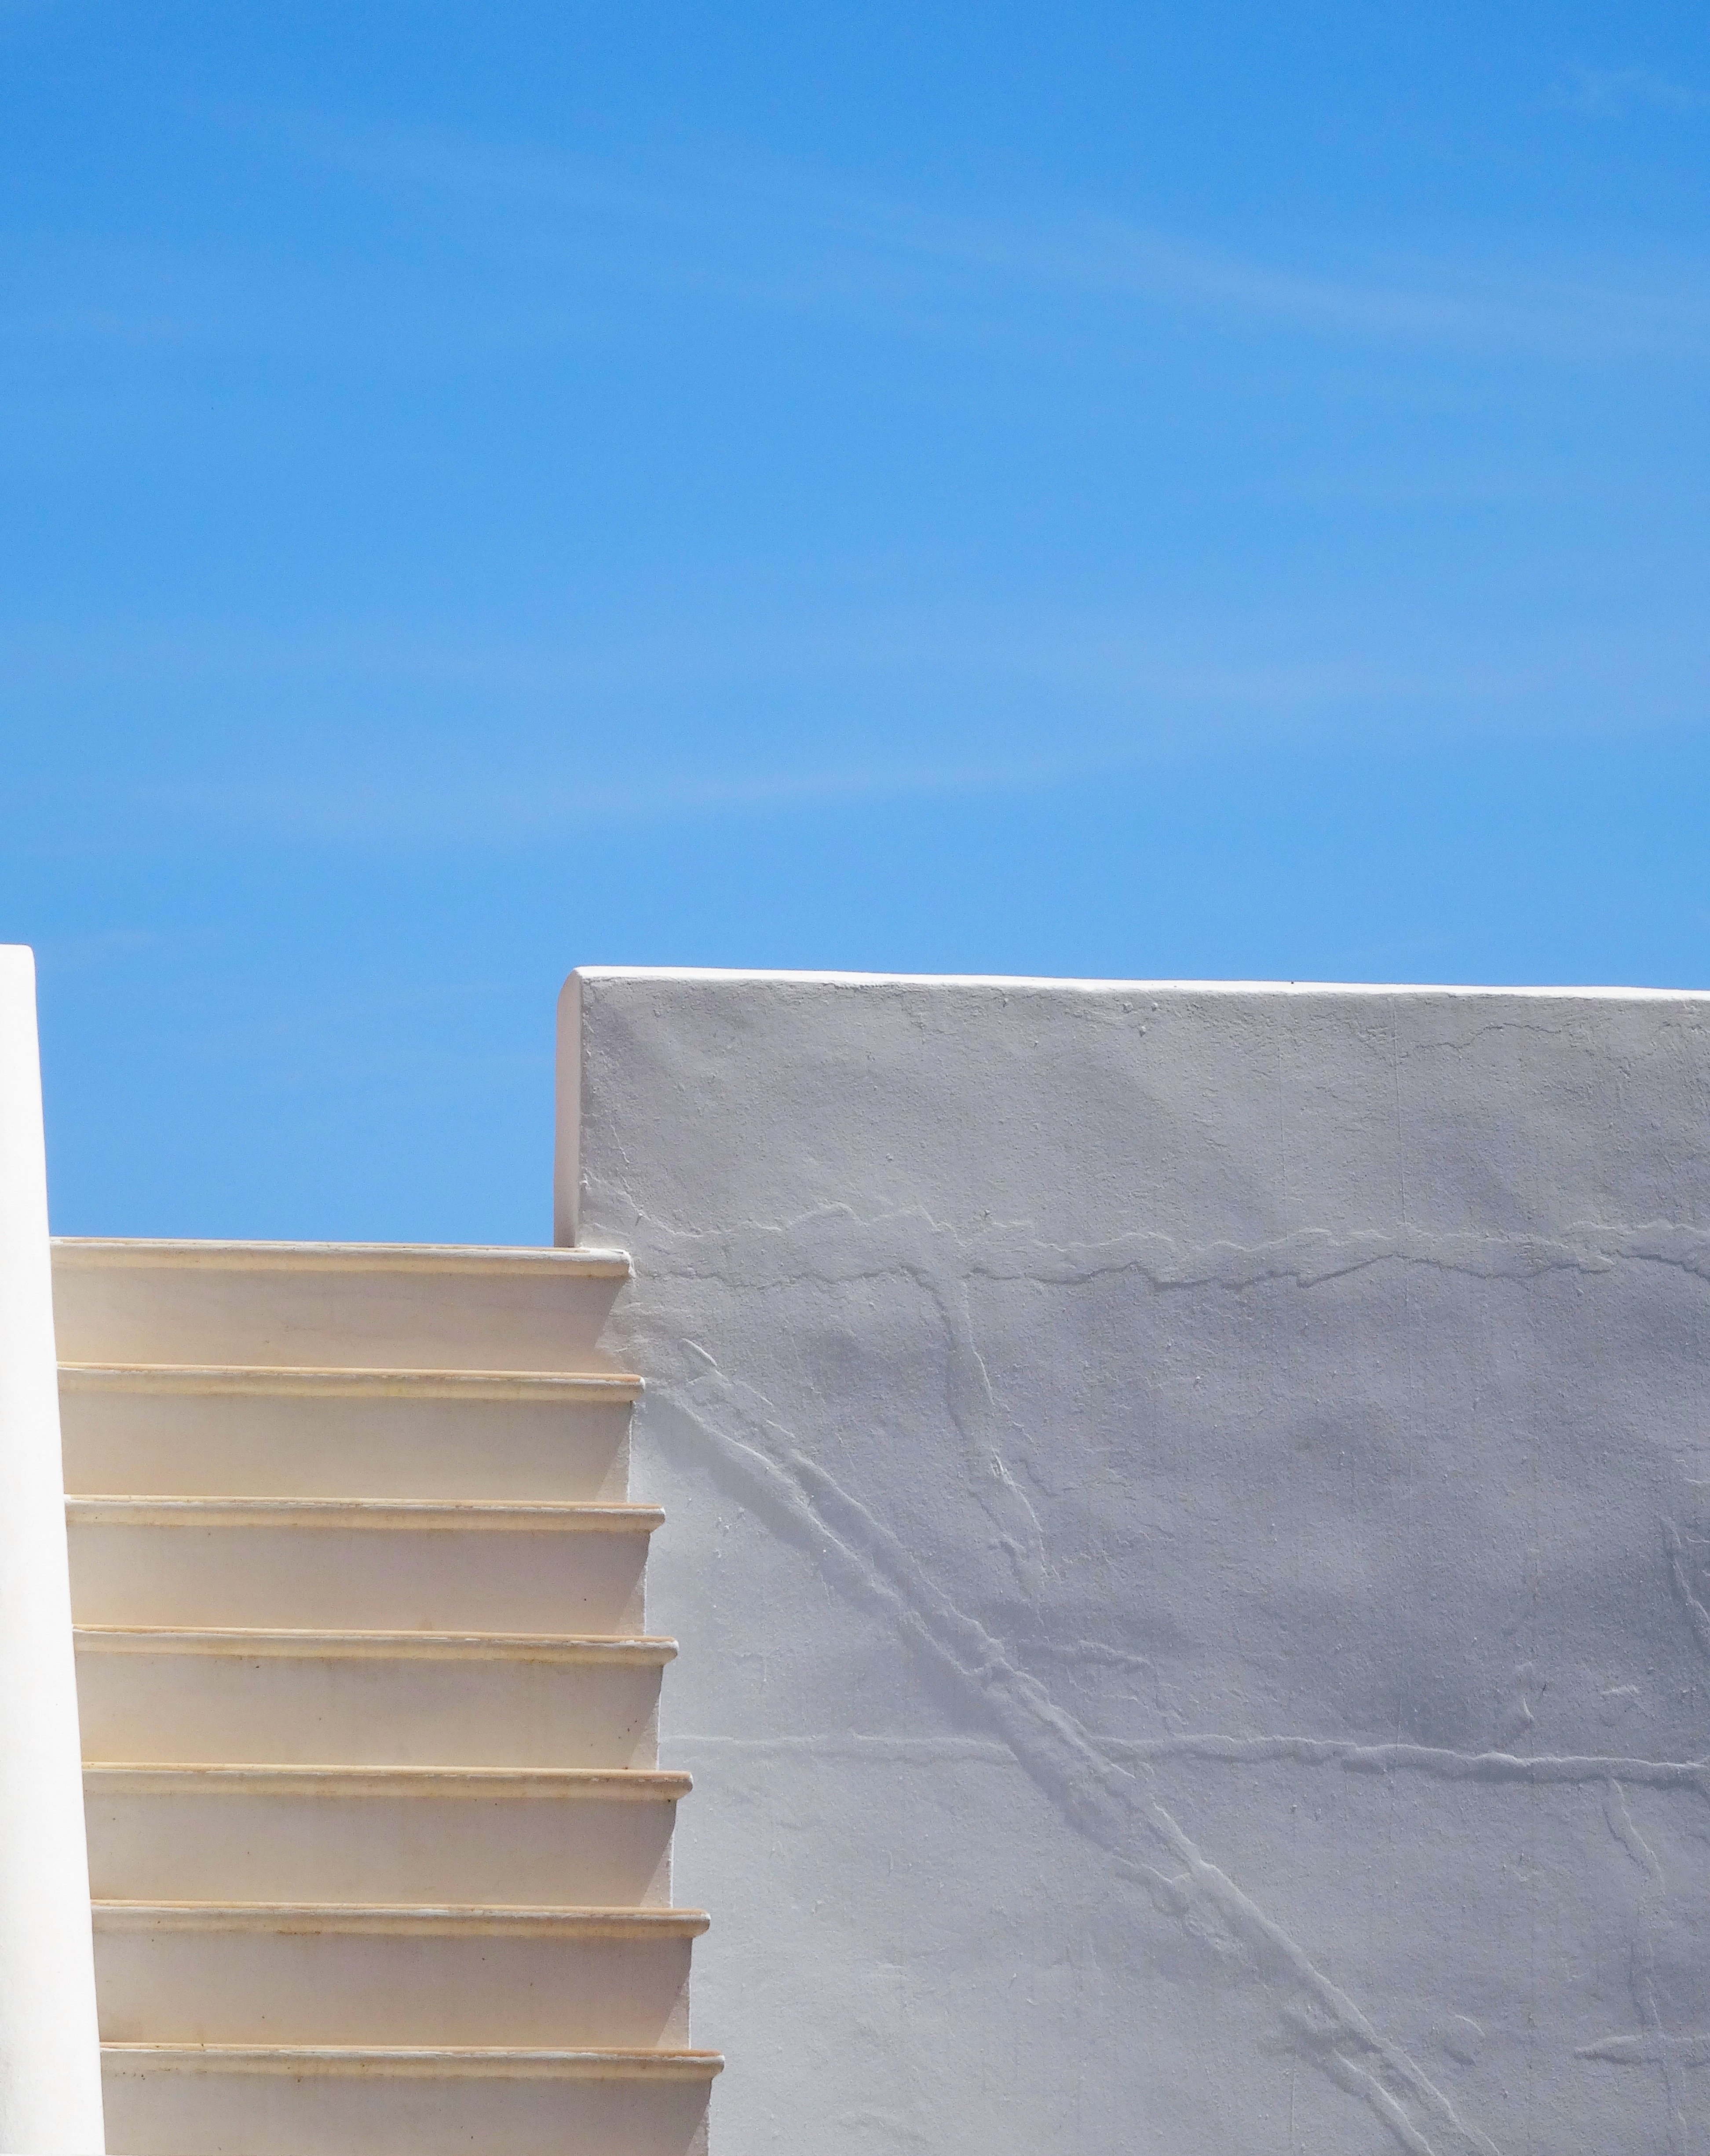
wing, architecture, sky, wood, roof, wall, line, facade, blue, material, outdoor structure